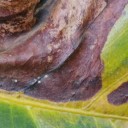
Label: Phoma